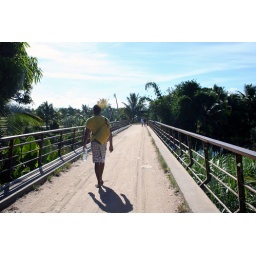
the bridge over the river. i'm walking to the air madagascar office to confirm flight tickets to antananarivo